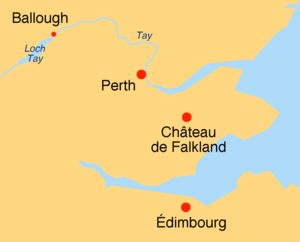
Lieux du roman de Walter Scott La Jolie Fille de Perth (The Fair Maid of Perth). Je me suis basé, en schématisant beaucoup, sans grand souci d'exactitude, sur la carte Scottish Highlands and Lowlands.png de Jrockley.
La Jolie Fille de Perth ou le Jour de Saint-Valentin est un roman historique de l'auteur écossais Walter Scott, paru le 15 mai 1828 sous la signature « par l'auteur de Waverley ». Il constitue la seconde série des Chroniques de la Canongate.